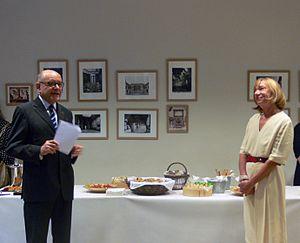
Remise de la Légion d'honneur à Martine Poulain, par Jean Guéguinou, ambassadeur de France. Cérémonie à l'INHA le 9 octobre 2012.
Jean Guéguinou, né en 1941, est un diplomate français.